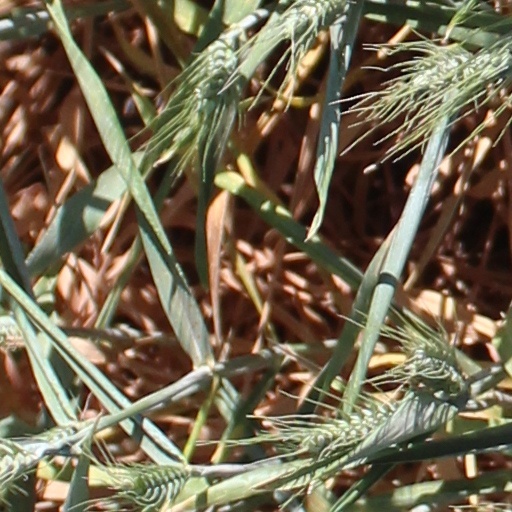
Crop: wheat